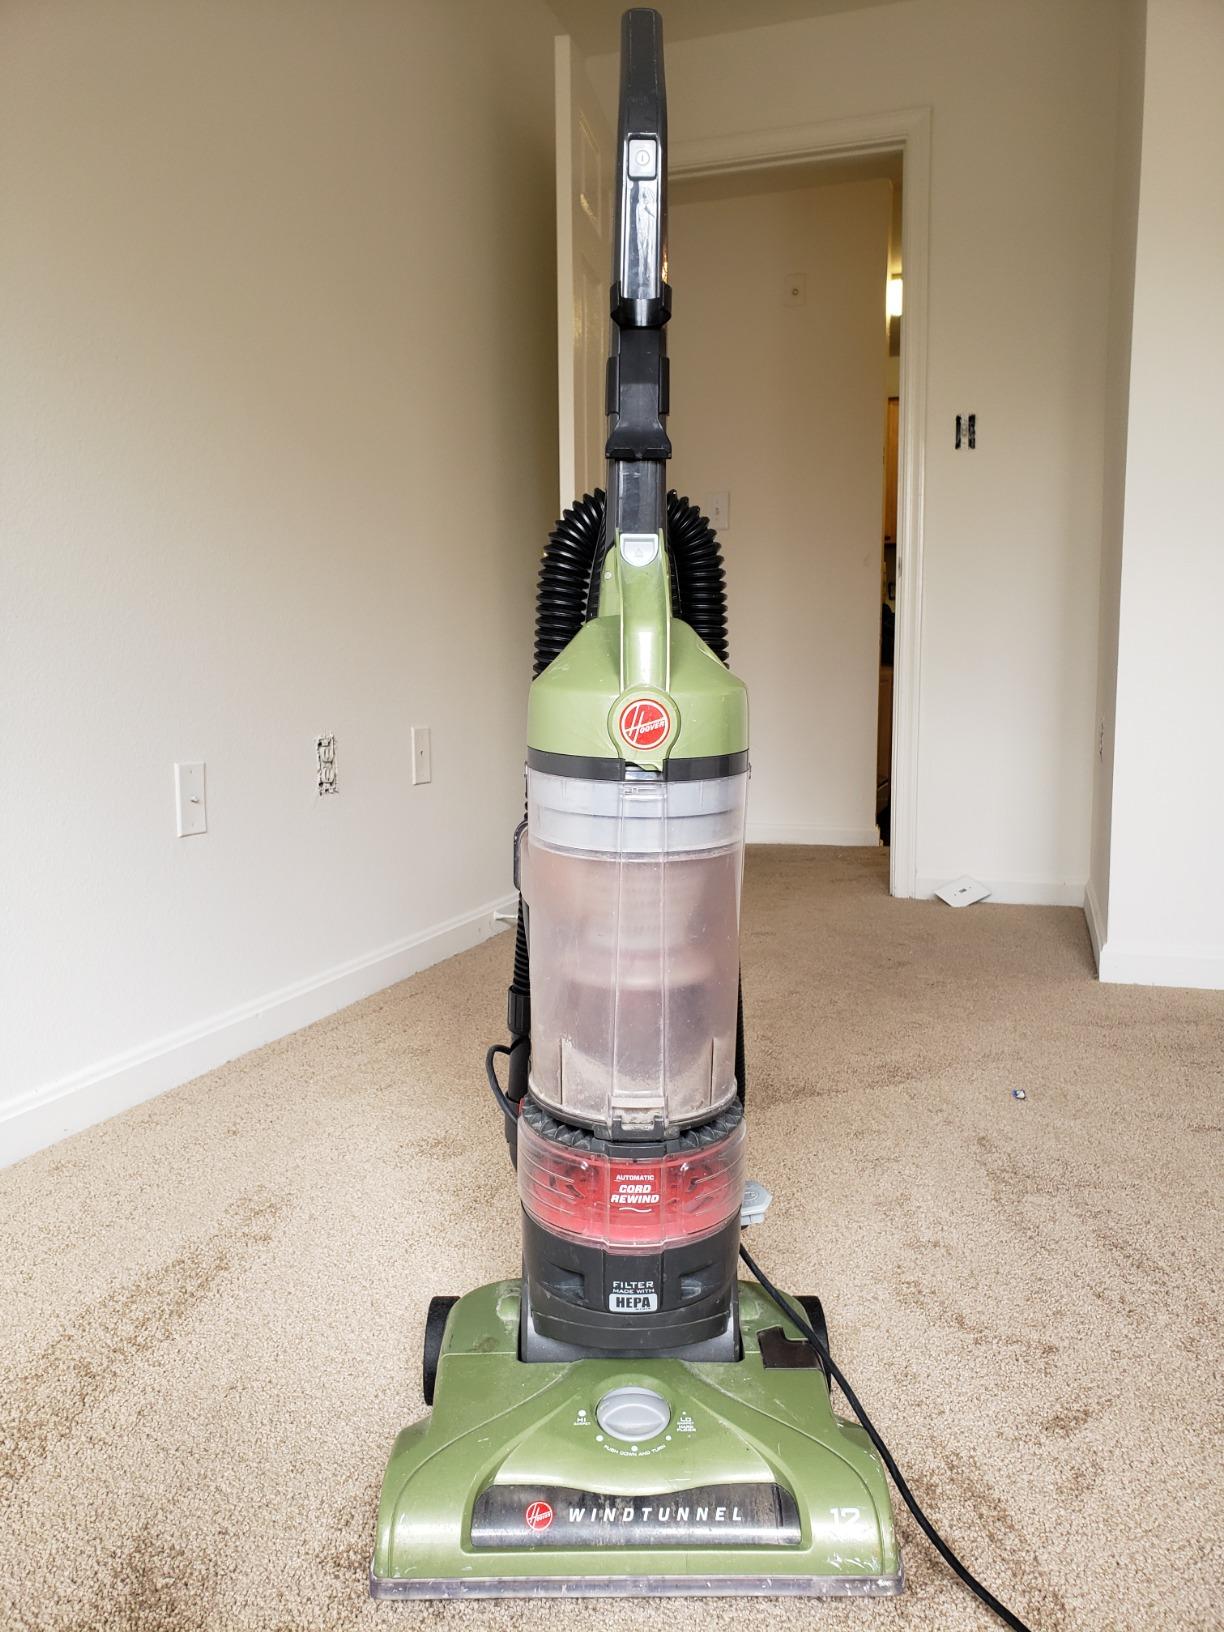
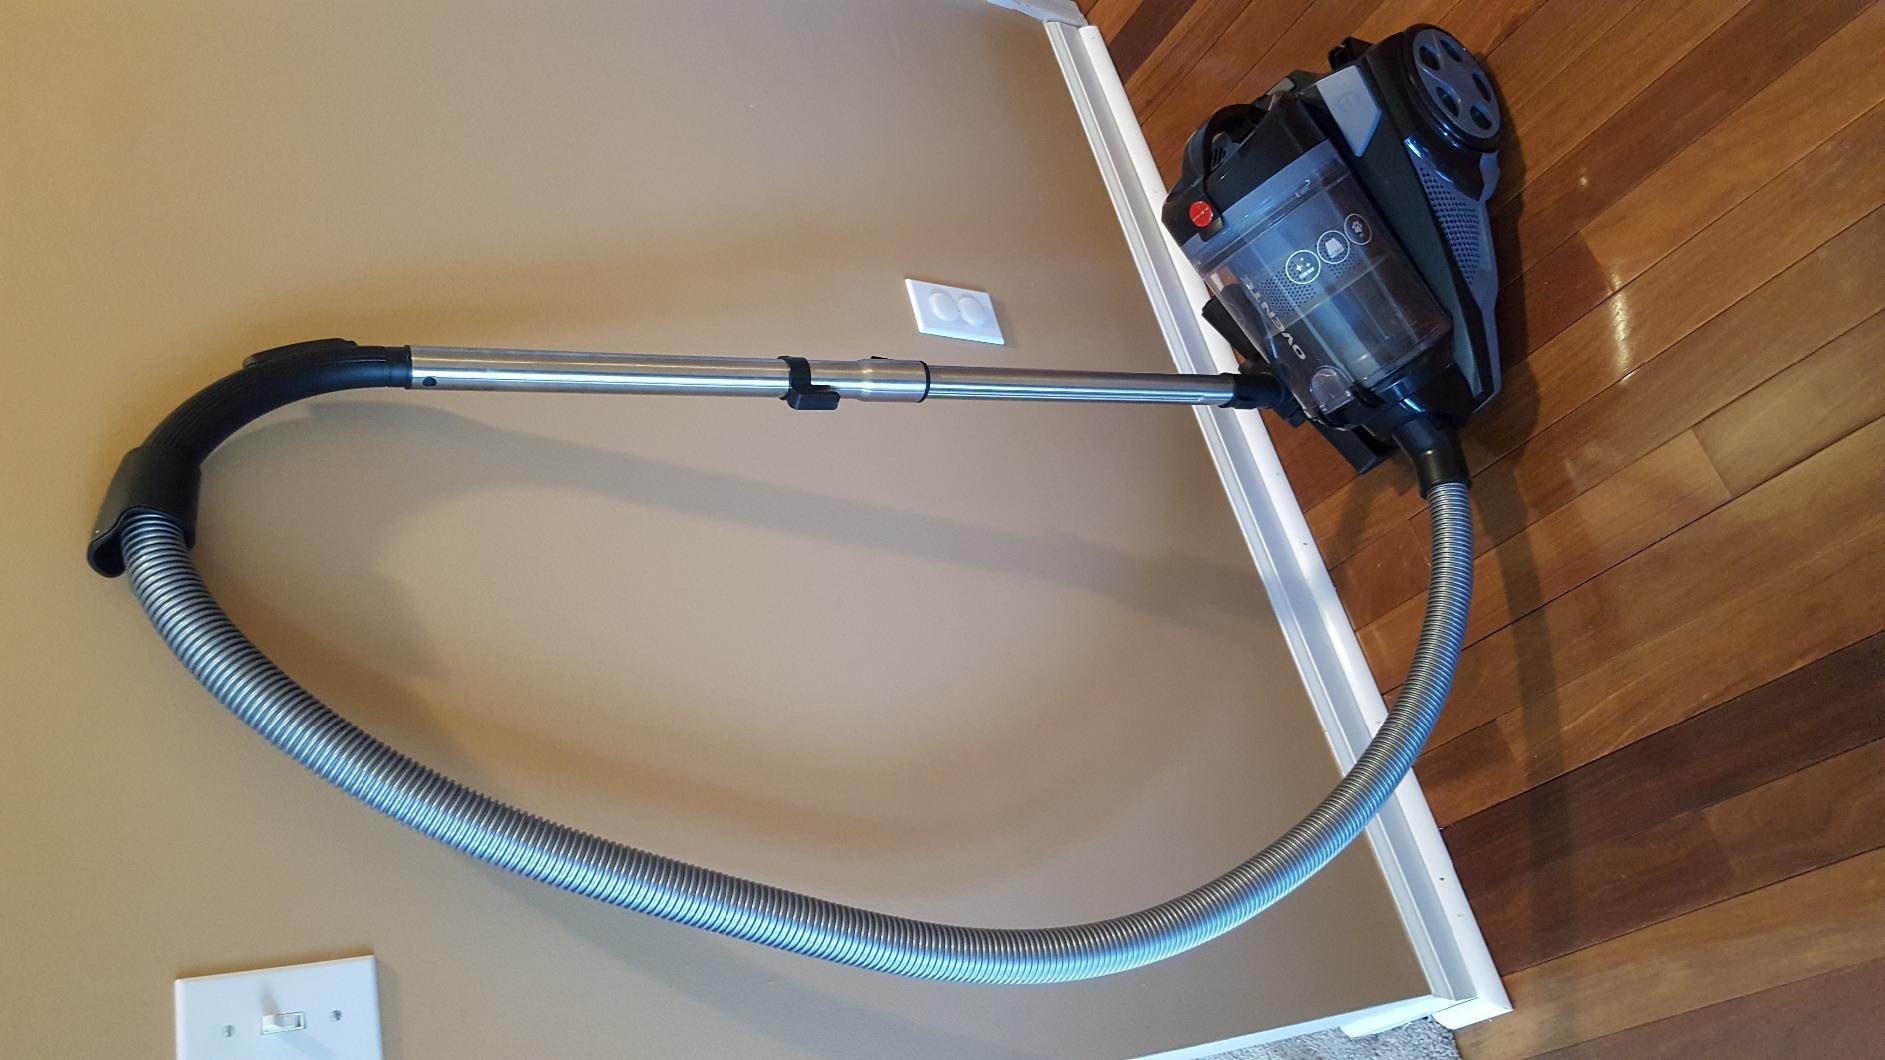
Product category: items_vacuum
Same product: no